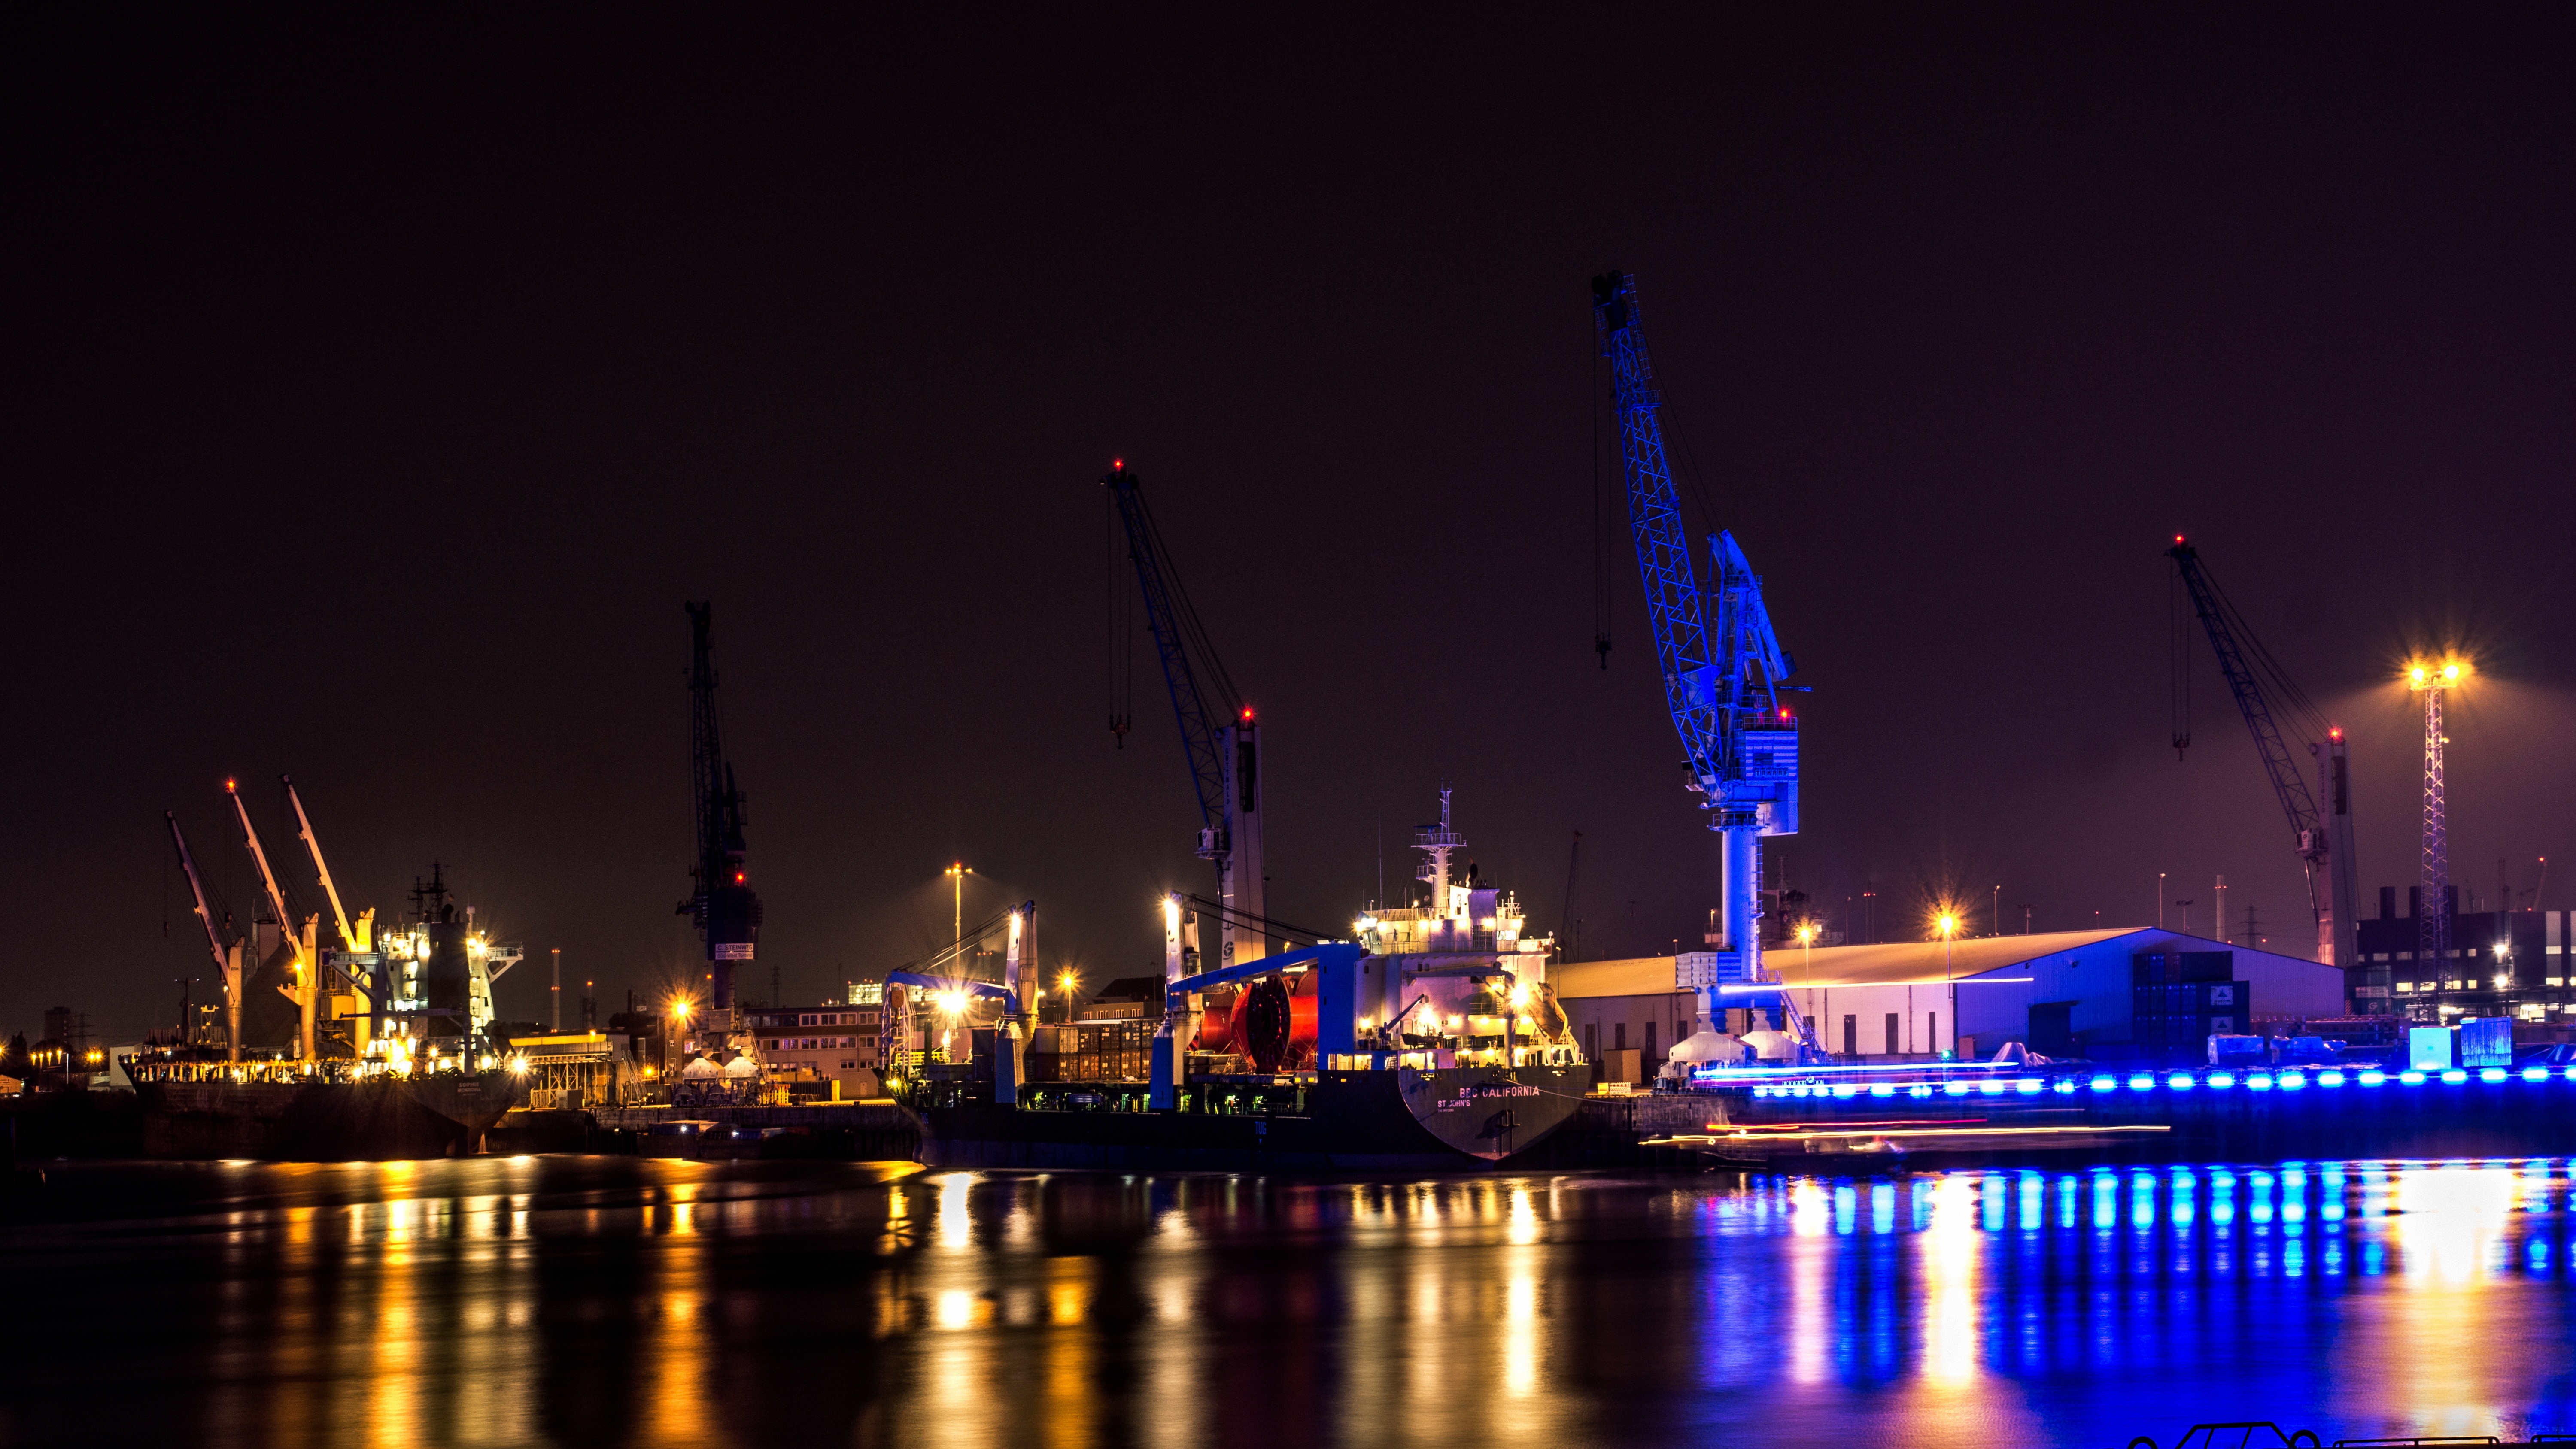
light, bridge, skyline, night, city, skyscraper, cityscape, dusk, evening, reflection, landmark, port, ships, cranes, hamburg